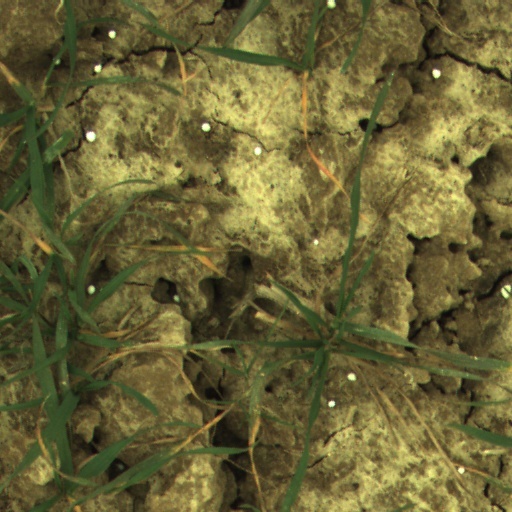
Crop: wheat